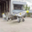
Label: airplane